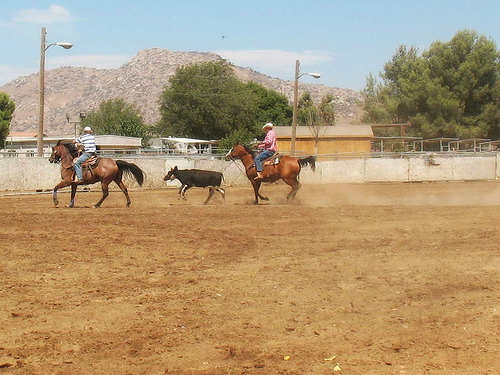
user: Given an image and a question. Answer the question in a short answer. Question: What are these animals doing? Short Answer:
assistant: run